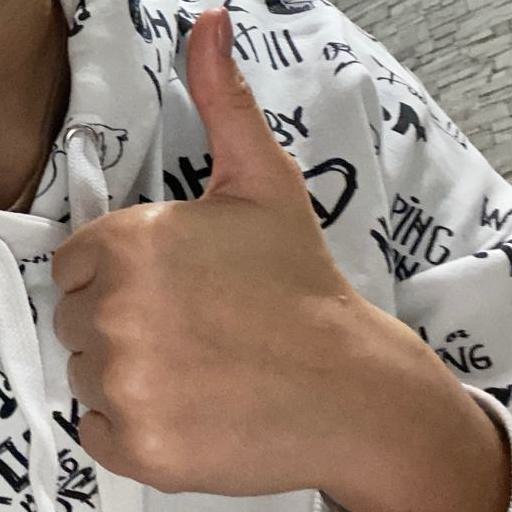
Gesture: like